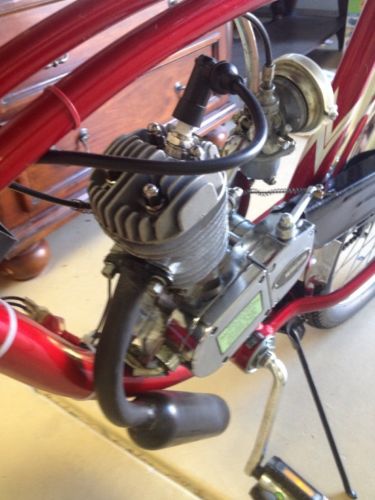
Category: bicycle